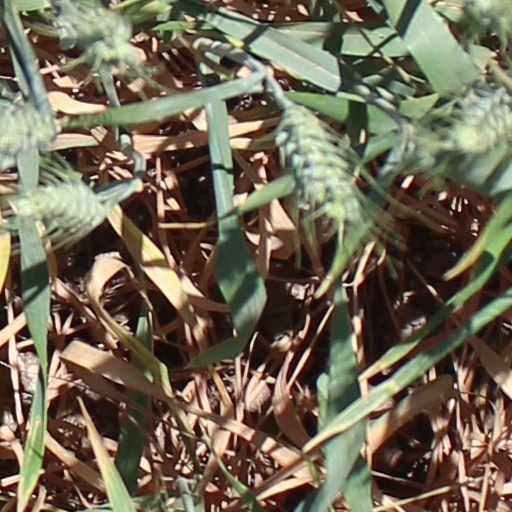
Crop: wheat